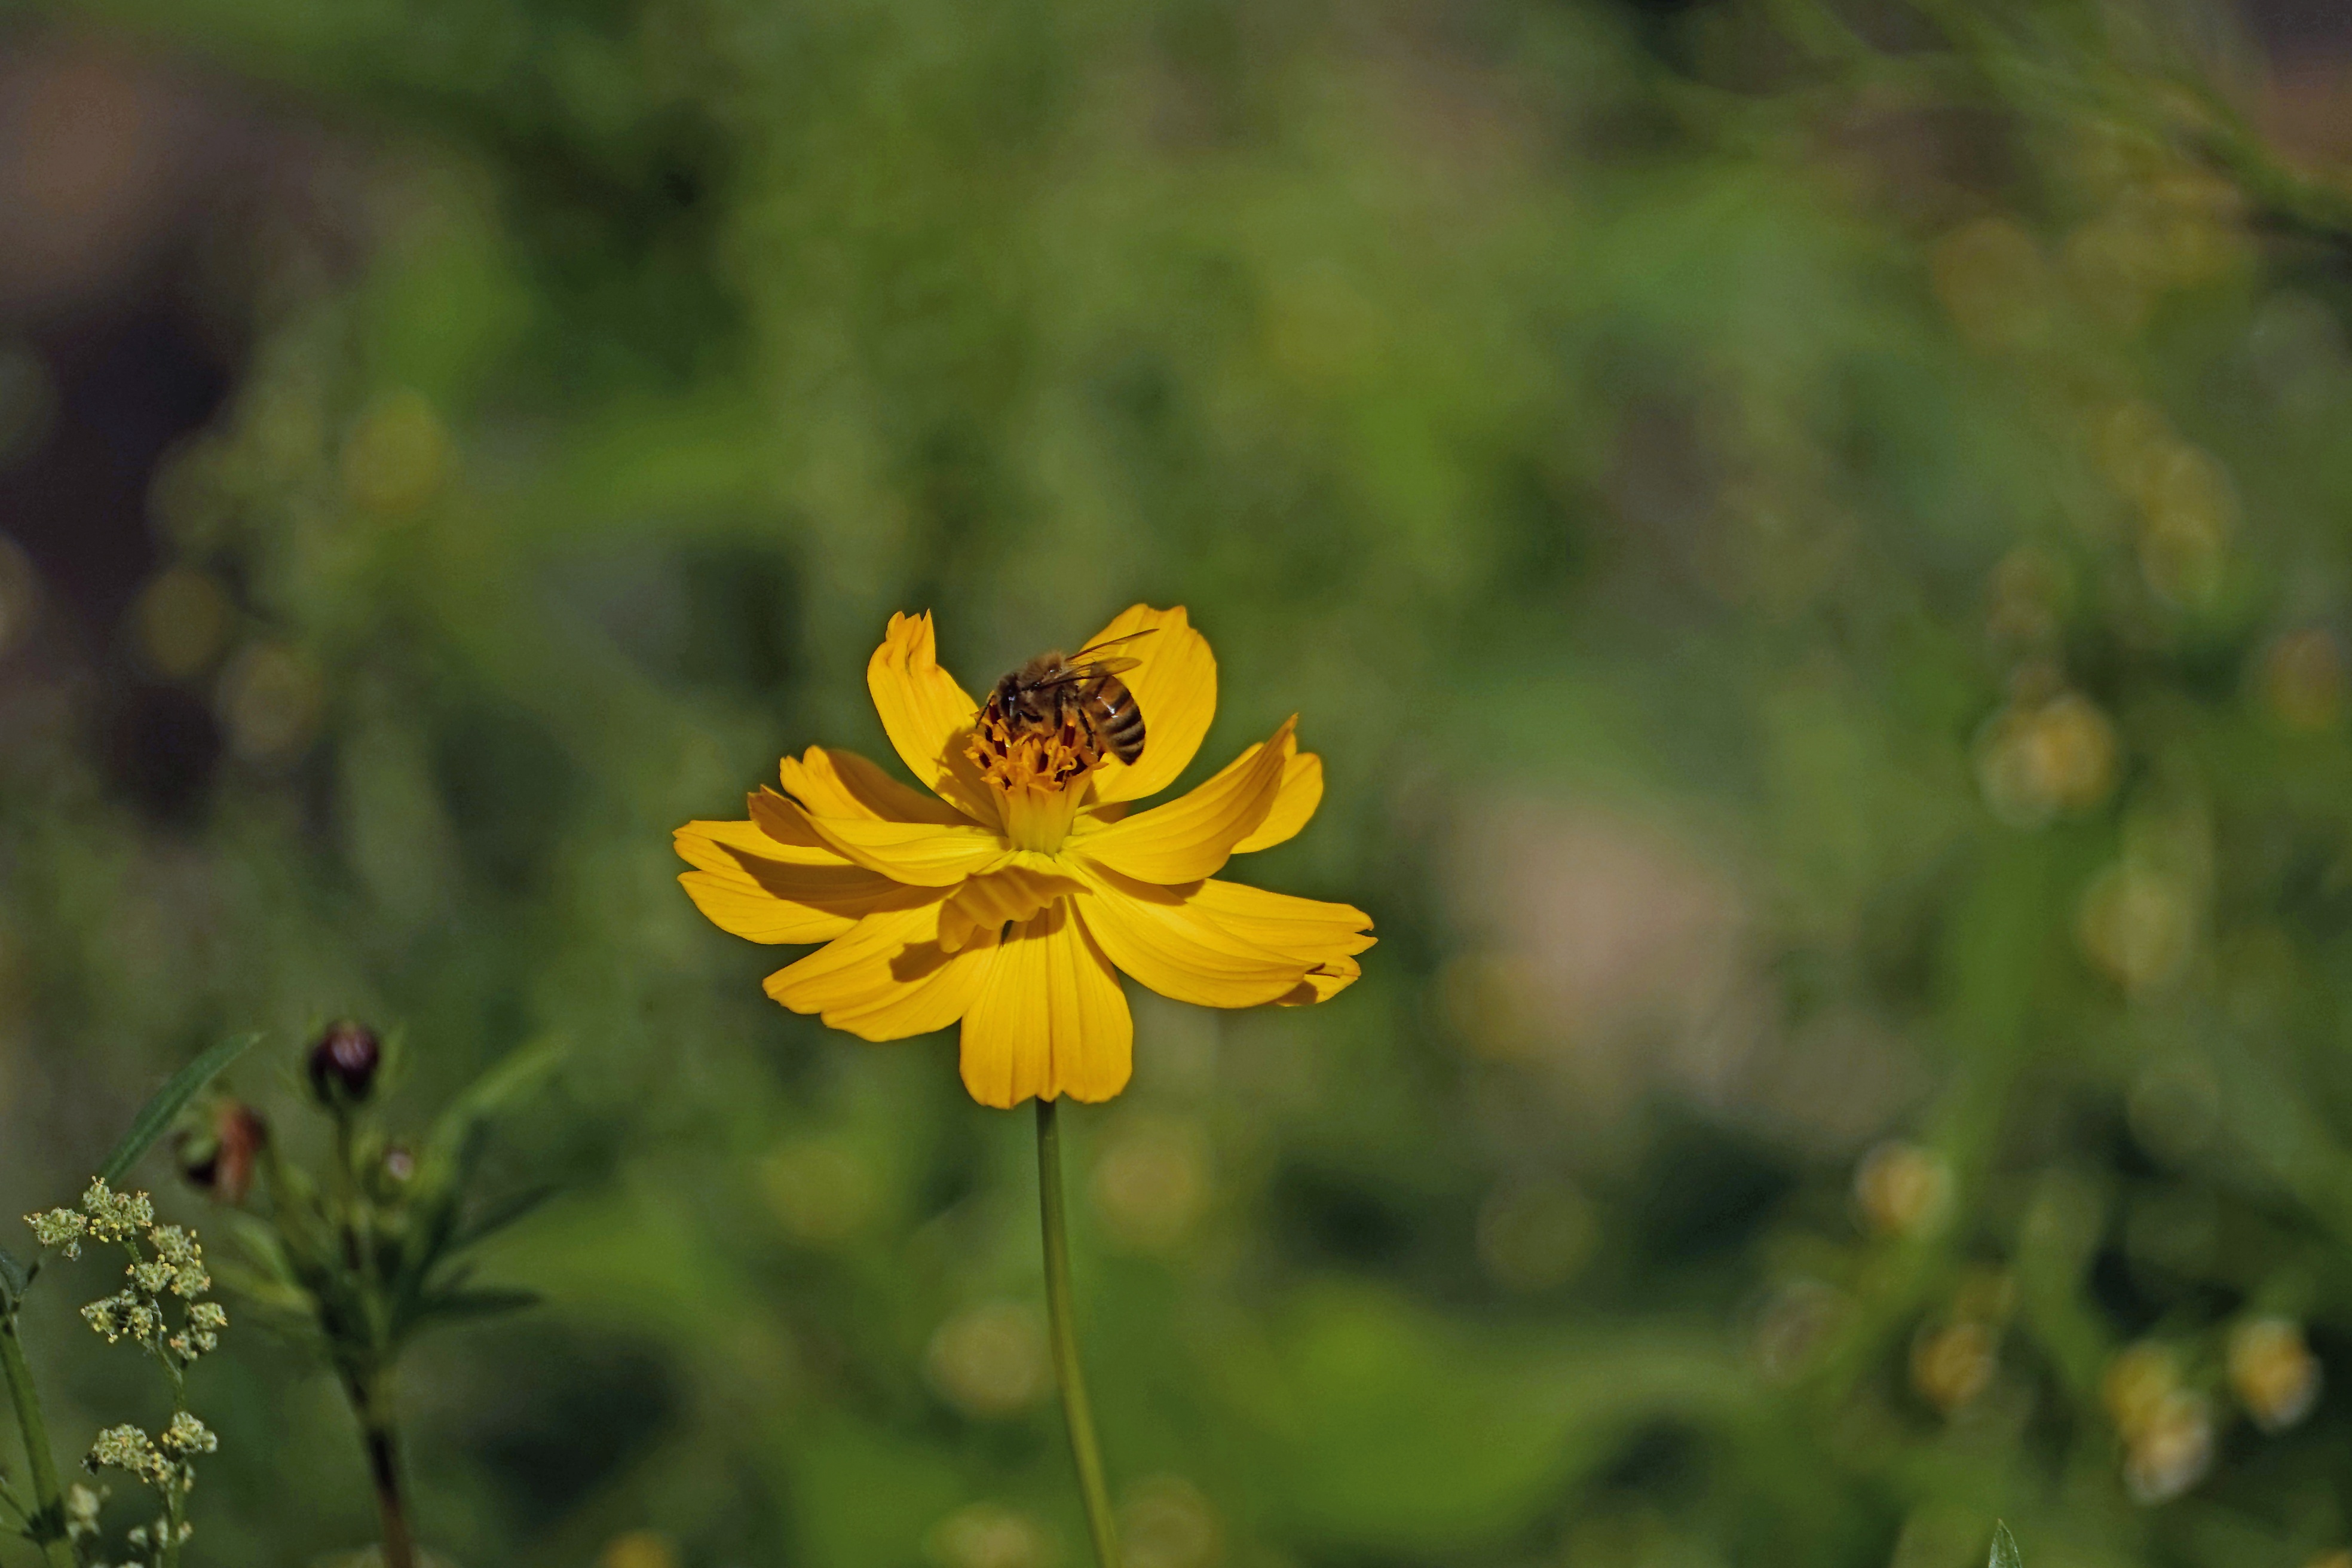
nature, blossom, plant, meadow, prairie, flower, petal, bloom, insect, botany, yellow, close, flora, wildflower, bee, wasp, macro photography, flowering plant, daisy family, collect nectar, land plant